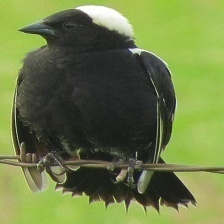
Species: BOBOLINK
Scientific name: DOLICHONYX ORYZIVORUS